Glasgow Magdalene Institution

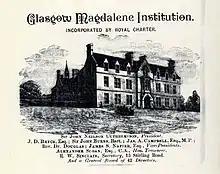
Glasgow Magdalene Institution c 1890

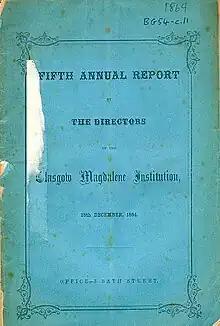
Fifth Annual Report of the Directors of the Glasgow Magdalene Institution

The Glasgow Magdalene Institution (Glasgow’s Magdalene Institution for the Repression of Vice and Rehabilitation of Penitent Females was its official name) was an asylum in Glasgow, Scotland, initially started in 1812 and was open until 1958.